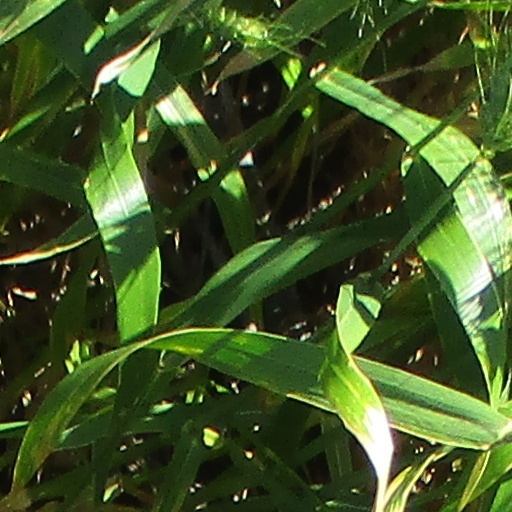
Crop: wheat